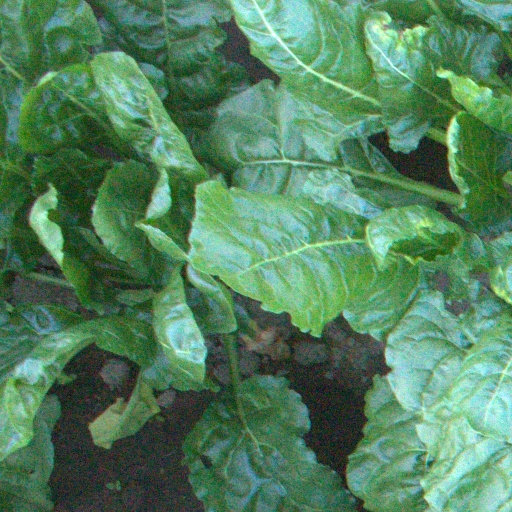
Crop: sugar beet